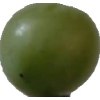
Label: grape